Sabena Flight 503

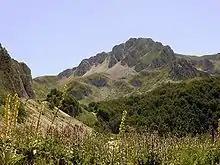
Monte Terminillo seen from the East

When they finally reached the crash site, there was devastation. It was freezing and visibility was only , sometimes even less. The snow lay thick and hid part of the aircraft. The aircraft lay in big pieces in the snow and looked as if it had crashed nose down after hitting a number of trees on the mountain side. Only the tail of the aircraft aft of the rear door was relatively intact. The engines had been torn off and only 2 of the 4 were ever found, one of them had clearly hit the trees because there were tree branches stuck in it. The forward section of the fuselage was shredded and the wings were completely destroyed as well, torn main-wheel covers indicated that the landing gear was extended when the aircraft hit the trees and seconds later the mountain.